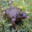
Label: frog